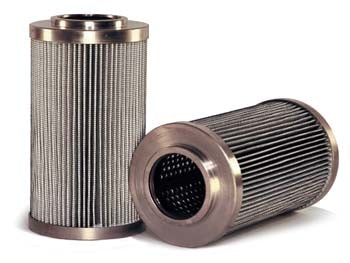
Qty 1 AFE-HP67HL610MV Hydraulic Filter, Compatible with Hy/Pro
Alternative Replacement For Hy/Pro Hp67Hl610Mv Hydraulic Filter Media: Microglass Overall Height: 6.18 Od Top: 3.07 Od Bottom: 3.07 Id Top: 1.66 Id Bottom: 0 Seal Material: Viton Beta Ratio: 200/10 Micron Rating: 10 Lead Time 1-2 Weeks Manufactured To Meet Or Exceed Original Equipment Specifications. Backed By Aftermarket Filtration Experts Fit, Form And Function Guarantee. Images Are Used For Representation Purposes Only. Items Marked Replacement Or Alternative Are Not Affiliated With The Original Equipment Manufacturer, Part Numbers And Names Are For Cross Reference Only.
Brand: Aftermarket Filtration Experts
Category: Vehicles & Parts > Vehicle Parts & Accessories > Motor Vehicle Parts > Motor Vehicle Fuel Systems